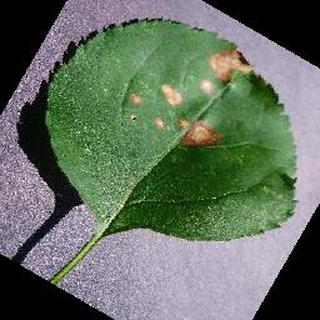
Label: apple_black_rot